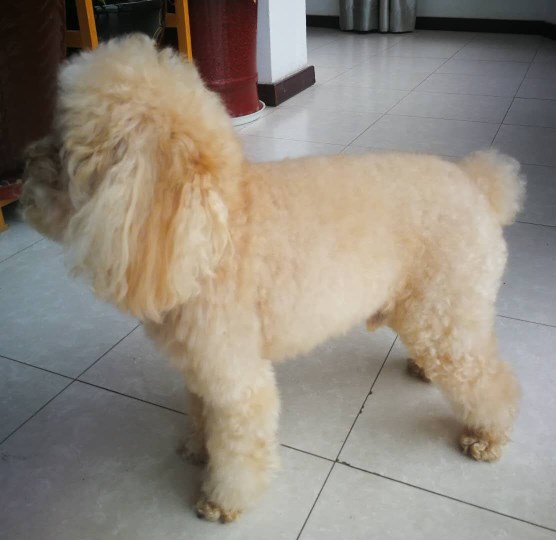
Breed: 2925-n000114-toy_poodle